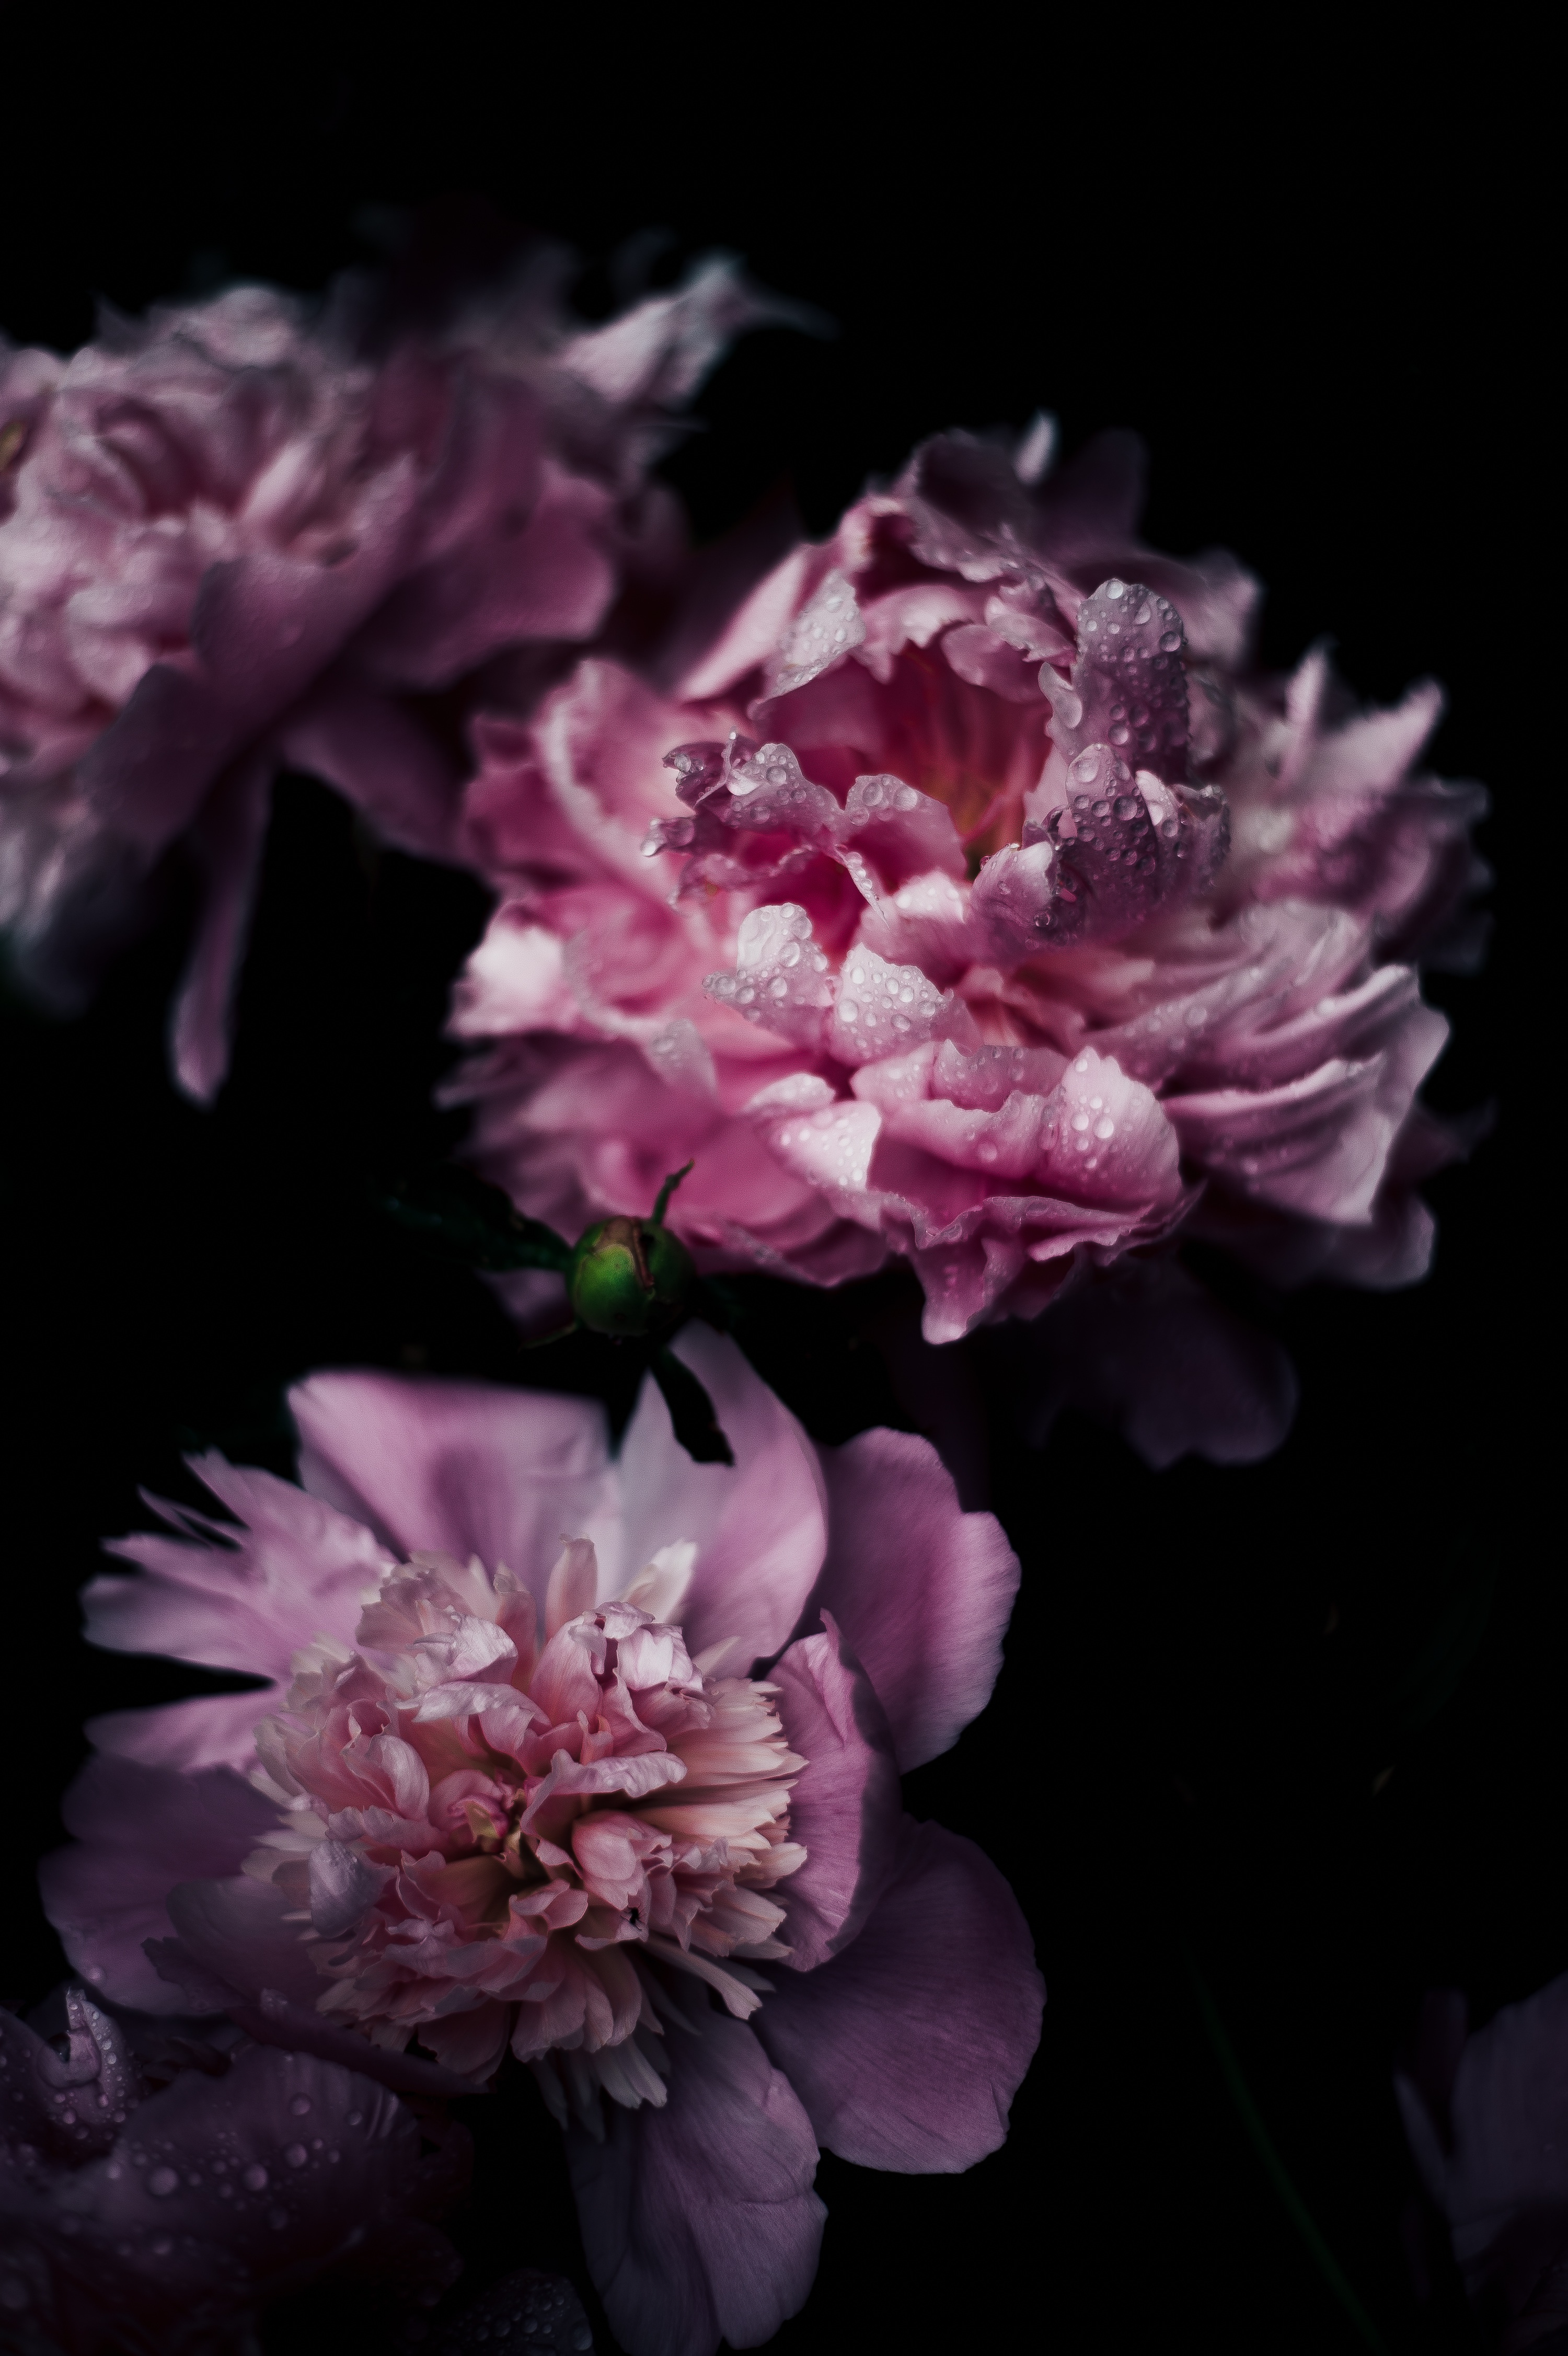
blossom, plant, photography, flower, purple, petal, bloom, floral, pink, flora, peony, macro photography, flowering plant, land plant